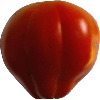
Label: Tomato 1